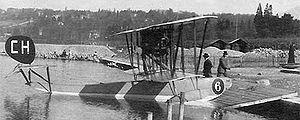
Le SIAI S.13 est un hydravion italien de reconnaissance des années 1910.